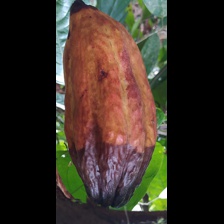
Label: phytophthora